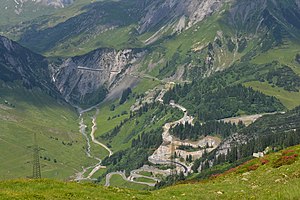
Arlberg / Galleri
Arlberg er et bjergpas i Østrig, der forbinder delstaterne Tyrol og Vorarlberg. Arlberg udgør grænsen mellem bjerggrupperne Verwall mod syd, Lechquellengebirge mod nordvest og Lechtaler Alperne mod nord og nordøst. Bjergpasset ligger i 1.793 meters højde.